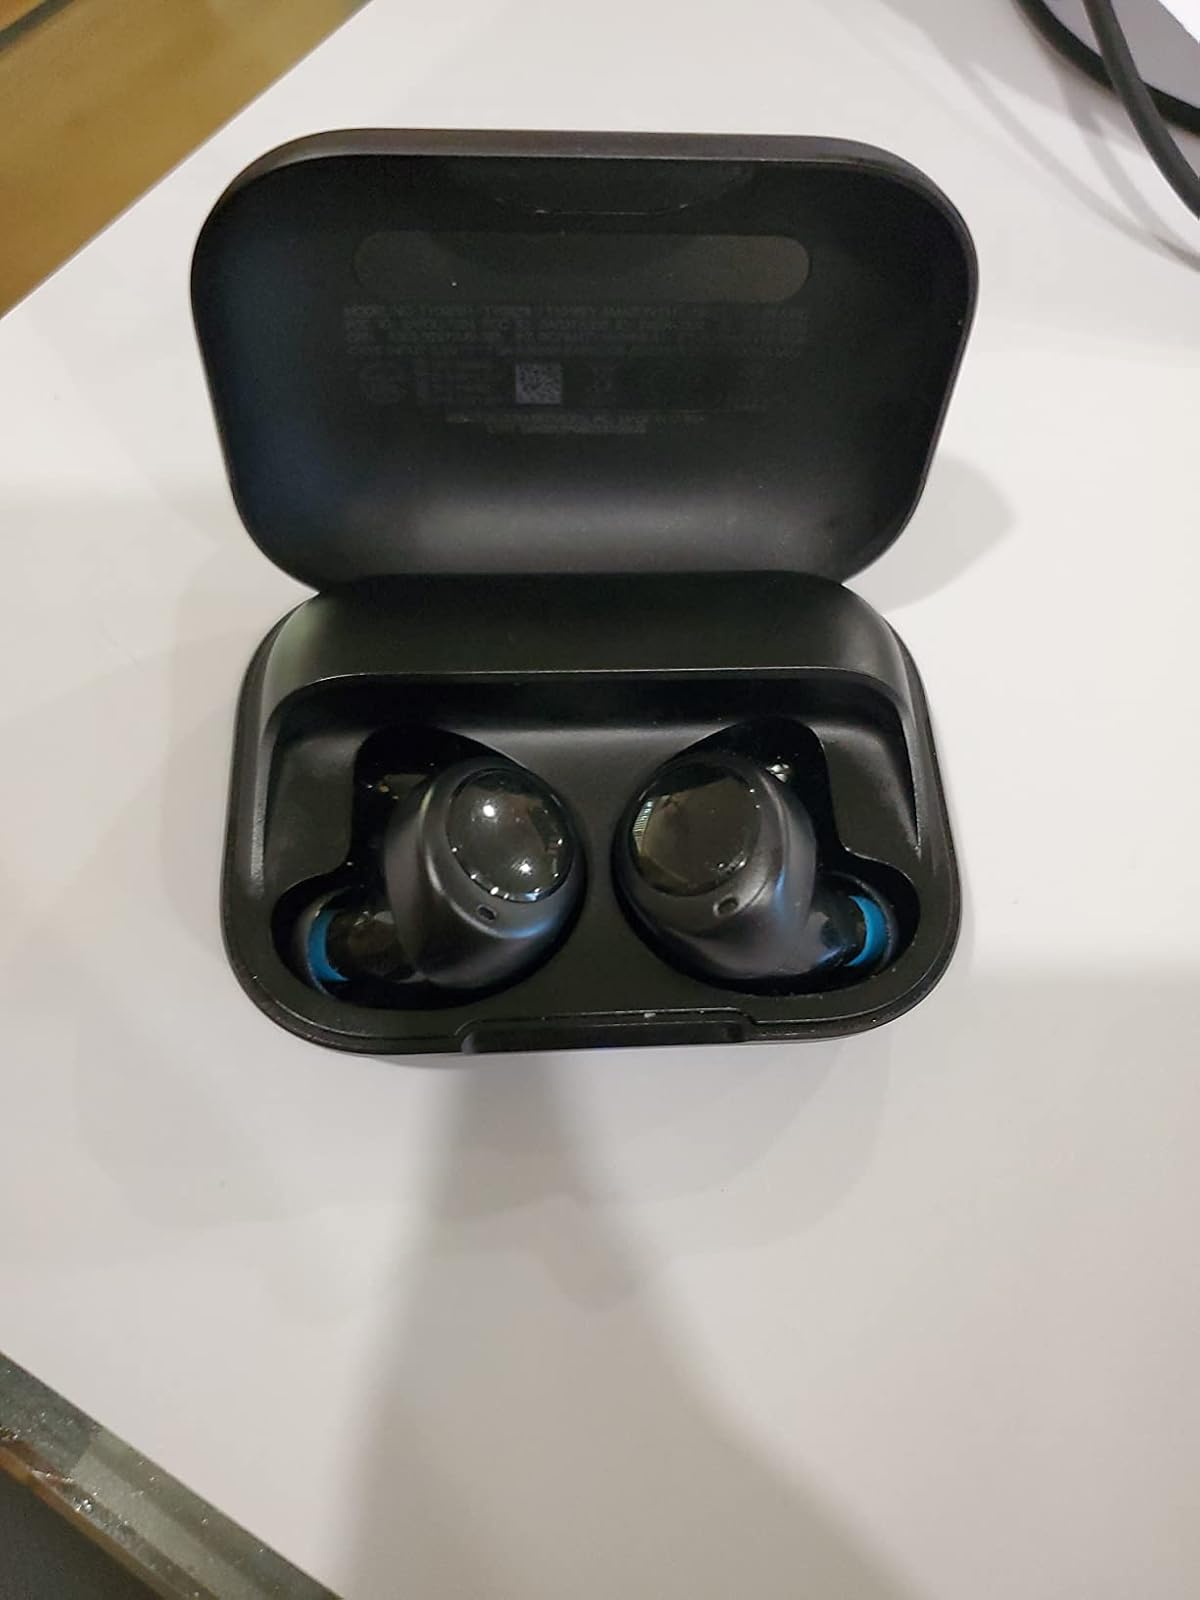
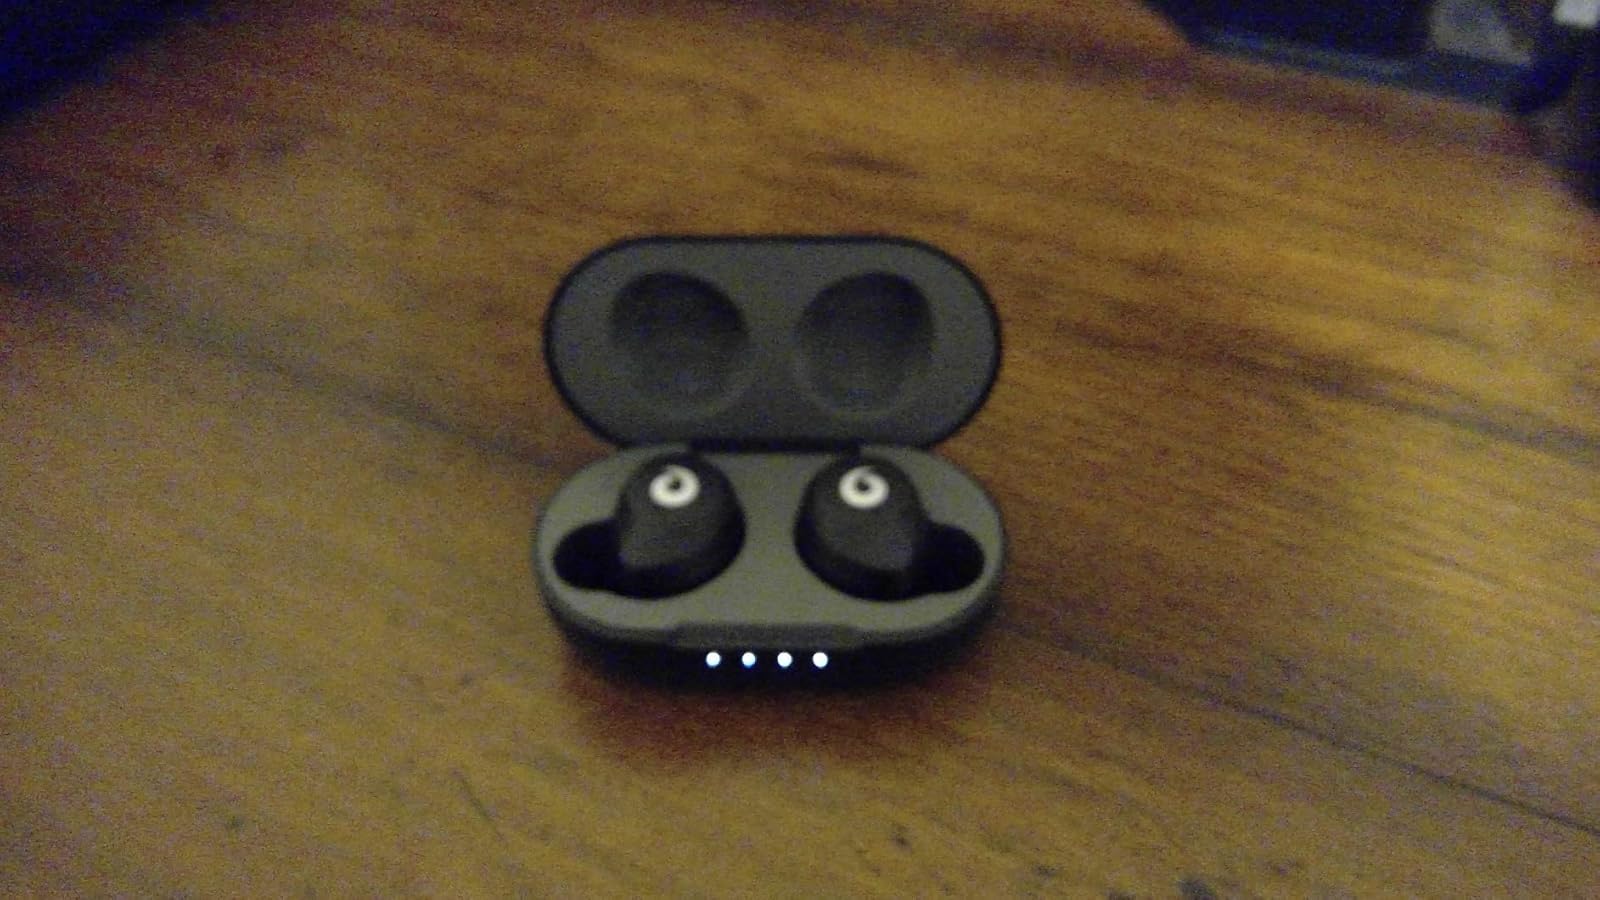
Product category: earbuds
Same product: no